The Trail of the Lonesome Pine (1916 film)

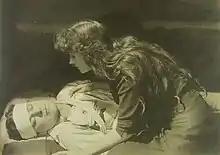
Thomas Meighan and Charlotte Walker

The Trail of the Lonesome Pine is a 1916 American silent drama film directed by Cecil B. DeMille, who also wrote the screenplay. Art direction for the film was done by Wilfred Buckland.